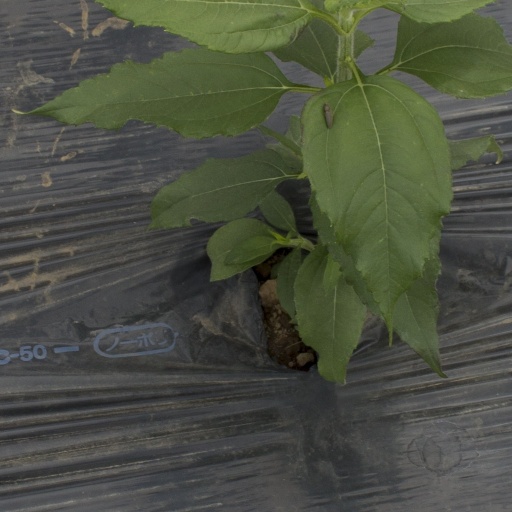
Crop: Jerusalem artichoke